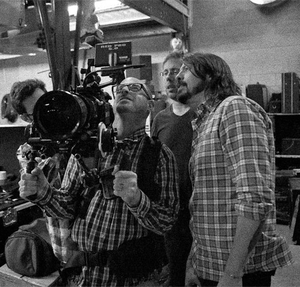
David Eric Grohl, né le 14 janvier 1969 à Warren dans l’Ohio, est un multi-instrumentiste, chanteur, compositeur et réalisateur américain. Il commence sa carrière professionnelle à 17 ans comme batteur du groupe Scream, après avoir fait ses classes dans plusieurs formations de la région de Washington. En 1990, il devient le batteur de Nirvana. À la suite du décès de Kurt Cobain en avril 1994, Grohl forme Foo Fighters et se met à la guitare et au chant.